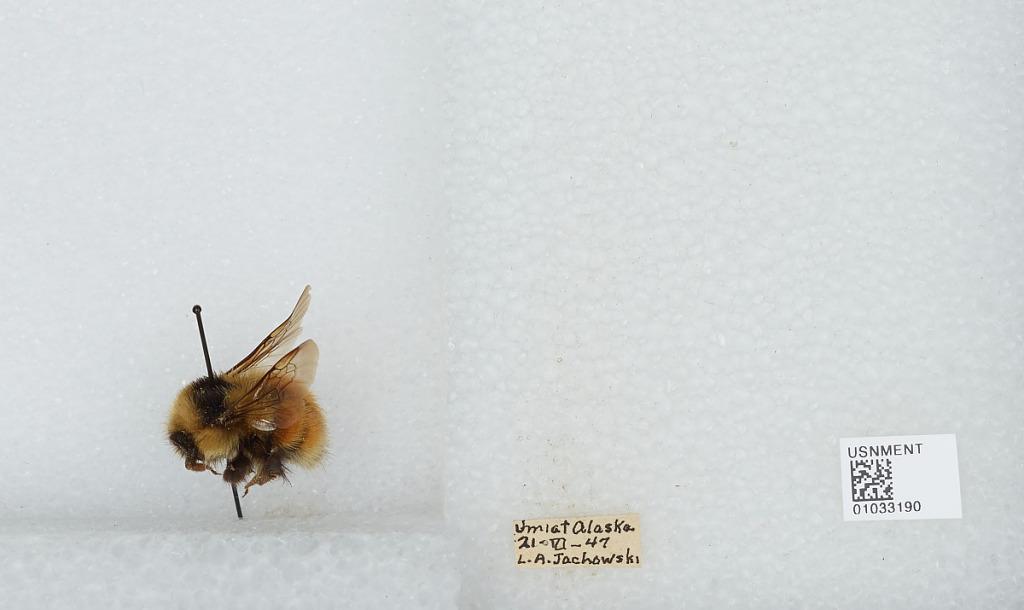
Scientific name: Bombus (Pyrobombus) sylvicola Kirby
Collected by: L. Jachowski
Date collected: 1947-6-21
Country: United States
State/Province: Alaska
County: North Slope
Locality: Umiat
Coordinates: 69.3669, -152.144